Gallo-Roman culture

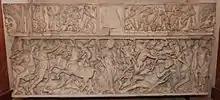
The "Endymion sarcophagus", early 3rd century, found in 1806 at Saint-Médard-d'Eyrans, in Roman Gallia Aquitania (Louvre)

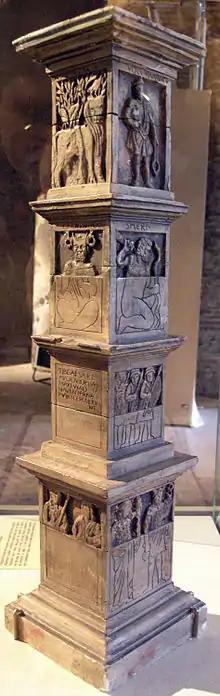
Model reconstructing the Pillar of the Boatmen in the Musée de Cluny, an example of synthesis between Celtic and Roman art

Roman culture introduced a new phase of anthropomorphized sculpture to the Gaulish community, synthesized with Celtic traditions of refined metalworking, a rich body of urbane Gallo-Roman silver developed, which the upheavals of the 3rd and the 5th centuries motivated hiding away in hoards, which have protected some pieces of Gallo-Roman silver, from villas and temple sites, from the universal destruction of precious metalwork in circulation. The exhibition of Gallo-Roman silver highlighted specifically Gallo-Roman silver from the treasures found at Chaourse (Aisne), Mâcon (Saône et Loire), Graincourt-lès-Havrincourt (Pas de Calais), Notre-Dame d'Allençon (Maine-et-Loire) and Rethel (Ardennes, found in 1980).